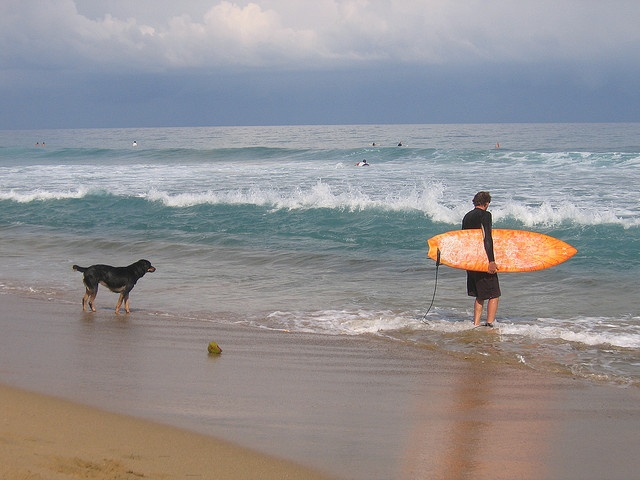
A man with a surfboard near the ocean with a dog watching.
A surfer with a dog holding his board at the edge of the surf.
a person with a surfboard and a dog at the beach
A man that is holding a surfboard in the sand.
a person that is on a surfboard next to a dog